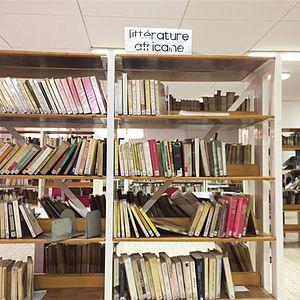
Centre Culturel Franco-Nigérien Jean Rouch